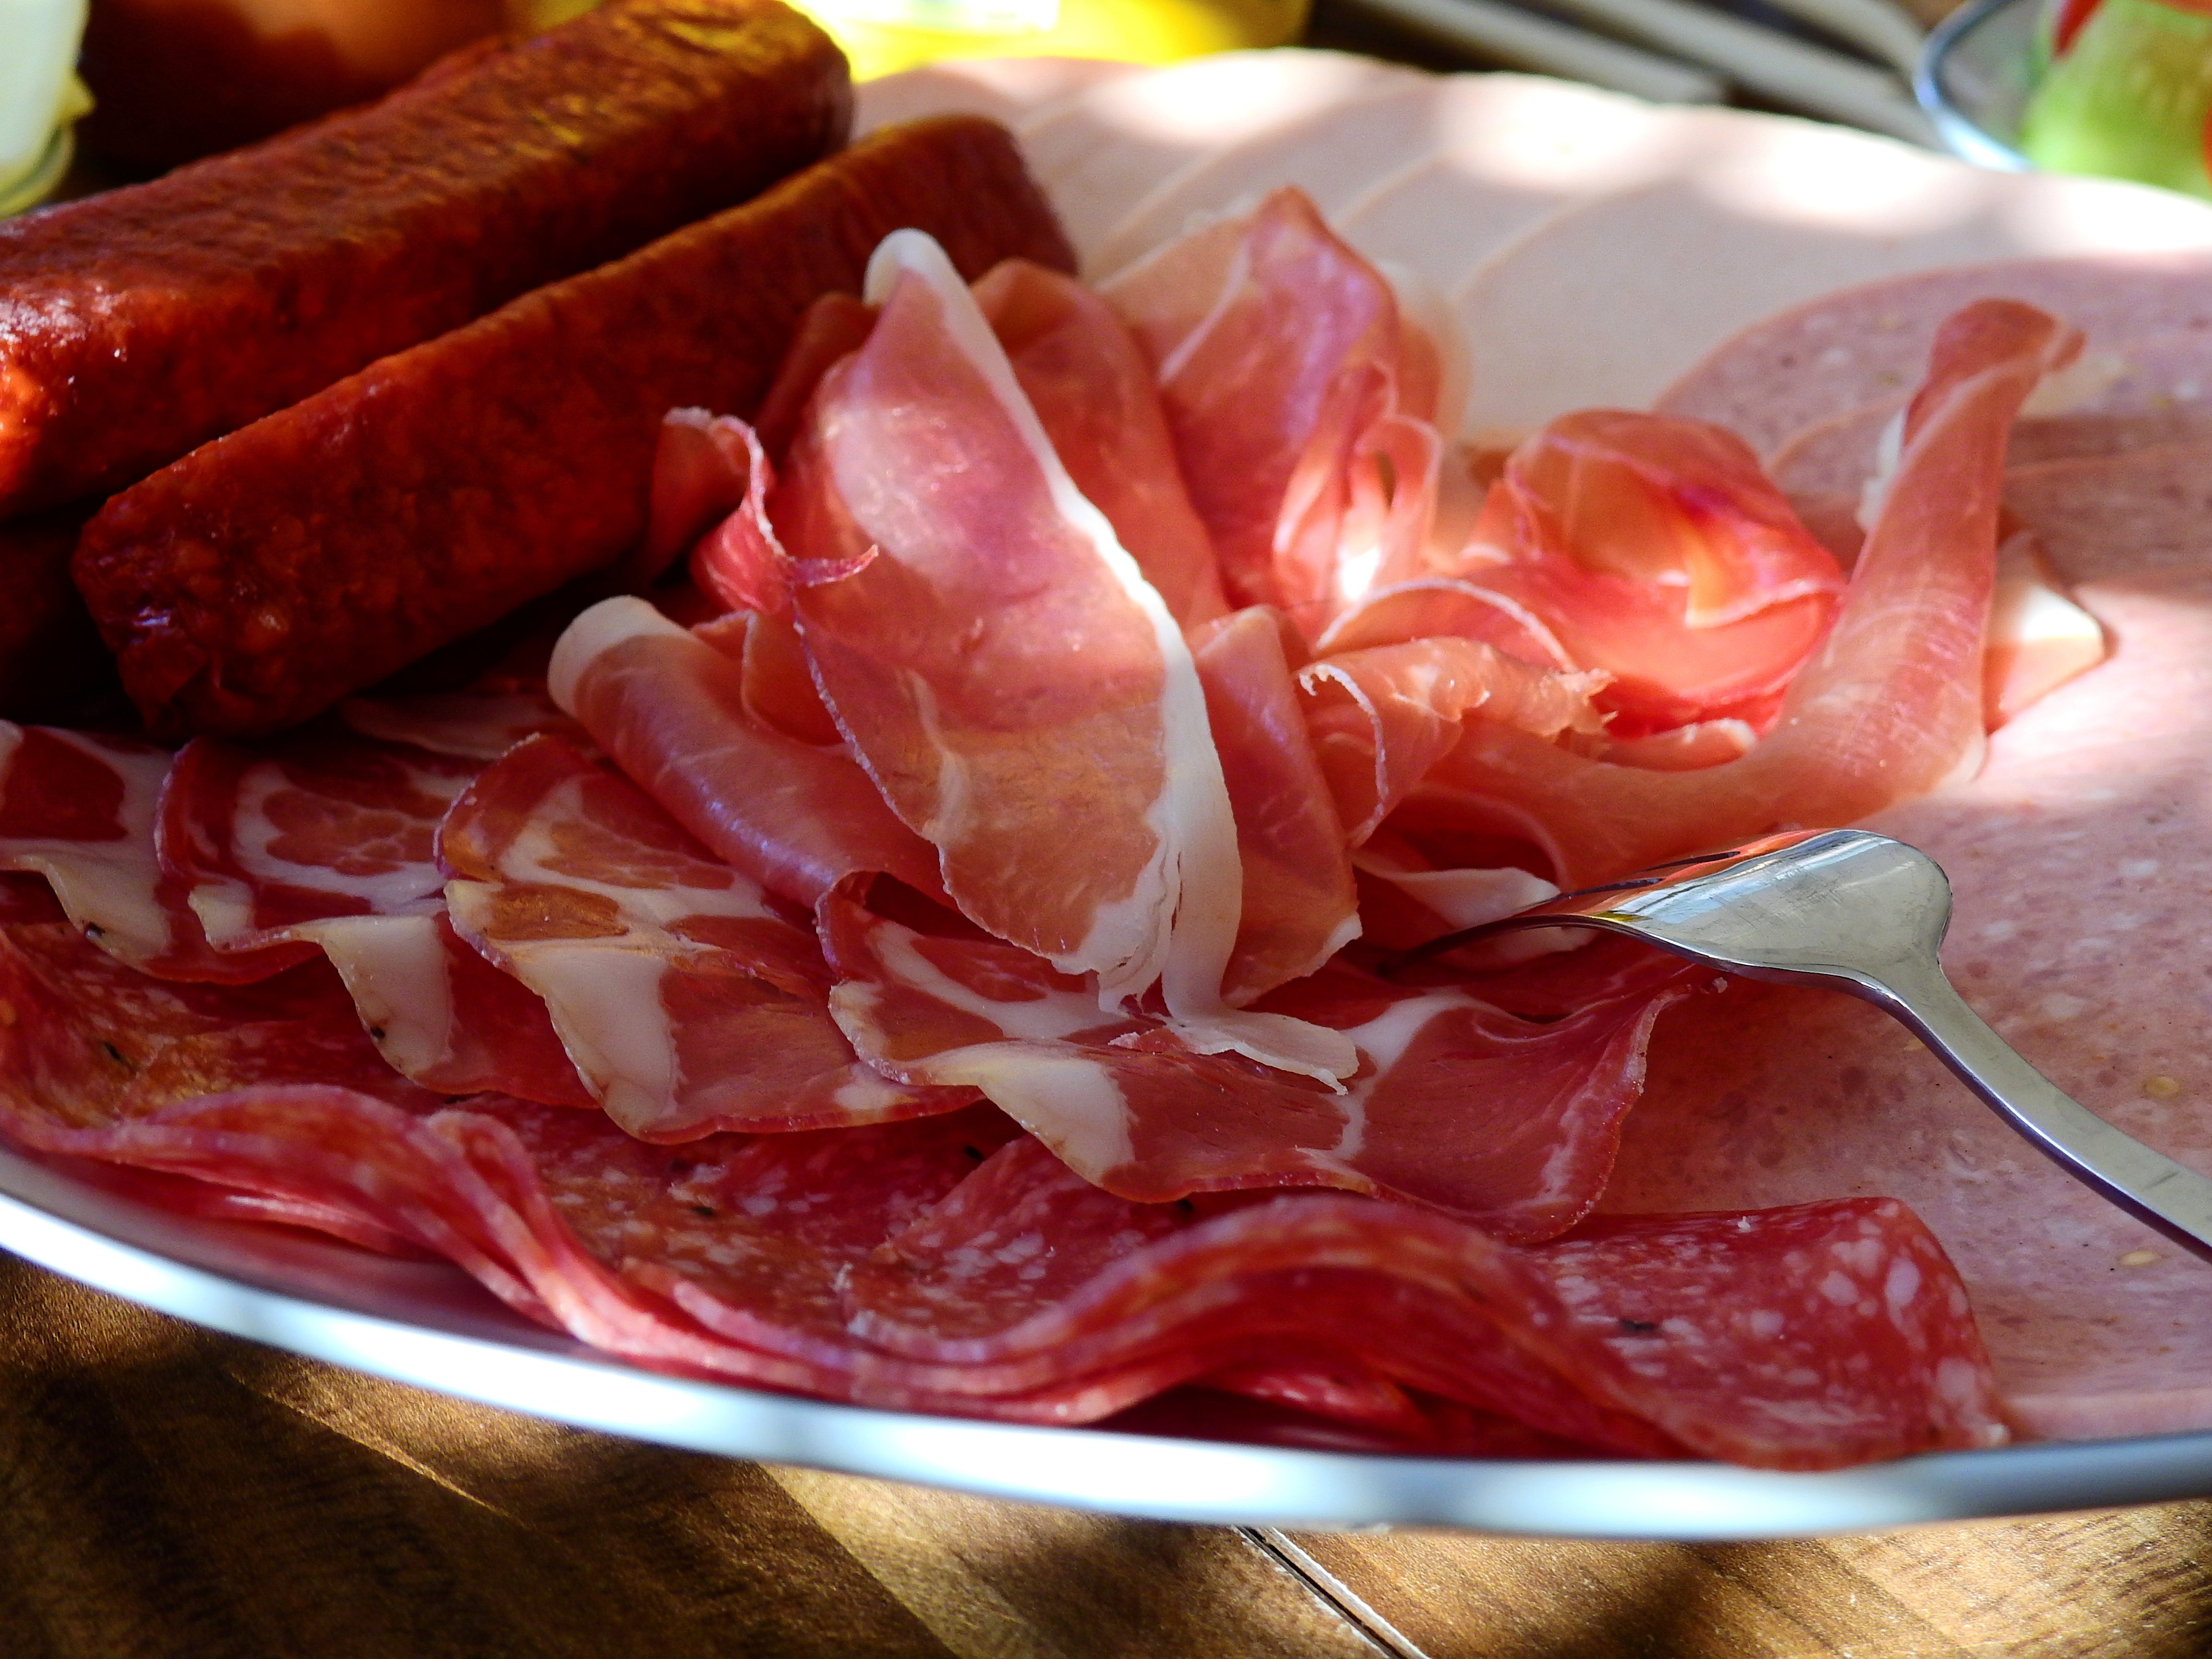
dish, food, cooking, produce, breakfast, snack, eat, meat, cuisine, prosciutto, sausage, nutrition, dinner, dine, ham, charcuterie, red meat, abendbrot, human action, animal source foods, kobe beef, salt cured meat, jam n serrano, kielbasa, lamb and mutton, horse meat